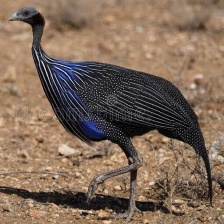
Species: VULTURINE GUINEAFOWL
Scientific name: ACRYLLIUM VULTURINUM